Salome (software)

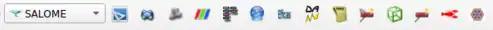
SALOME 9.7 module bar

SALOME offers many features, including a powerful open source parametric CAD modeller, a multi-algorithm mesh generator/editor, a computational code supervisor, and many data analysis and processing tools.